Eupatorium fortunei

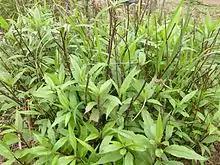
Eupatorium fortunei, in Vietnam Museum of Ethnology

In Chinese, the name is Pei-lan (佩蘭), and in ancient literatures, it is also referred to as Lan-tsao (蘭草).